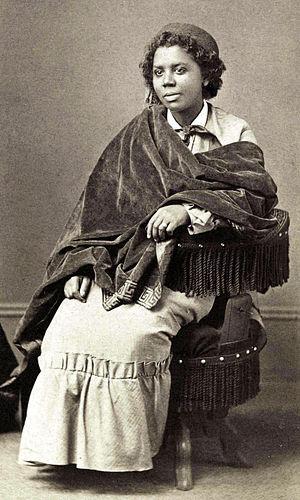
Mary Edmonia Lewis est née à East Greenbush, New York le 4 juillet 1844, et morte le 17 septembre 1907, à Hammersmith, Londres.